São Paulo Metro P stock

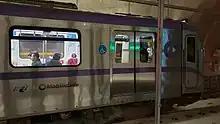
A repainted train for ViaMobilidade standards stopped at Santa Cruz station in October 2019.

When the Line 5-Lilac extension officially began in 2011, the Metro company launched a bid for the acquisition of a new train fleet to supply the demand of the new branch, which the only operational stock, the F stock, would be unable to transport by itself.